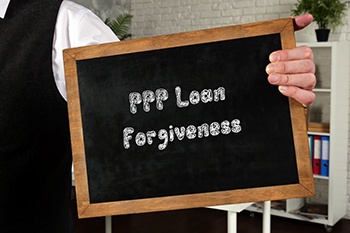
PPP Loan Forgiveness: State Tax Implications
January 2021 One of the greatest concerns for small business owners following COVID-19 stimulus legislation last year was whether loans forgiven under the Paycheck Protection Program (PPP) would be taxable. While Congress never intended the loans to be taxed, the IRS determined that the loans indeed would be subject to federal taxation. To the collective relief of taxpayers, the Consolidated Appropriations Act signed into law last December clearly states that loans forgiven under the PPP will not be subject to federal taxation. Now that the federal controversy is settled, where do the states stand on this issue? Like many state and local tax issues, it depends where the business is located. Some states are following the federal example, while others have indicated they will tax all or a portion of PPP loan income. View the full article here .
Brand: CPA ContentPlus
Category: Services > Professional Services > Tax Services